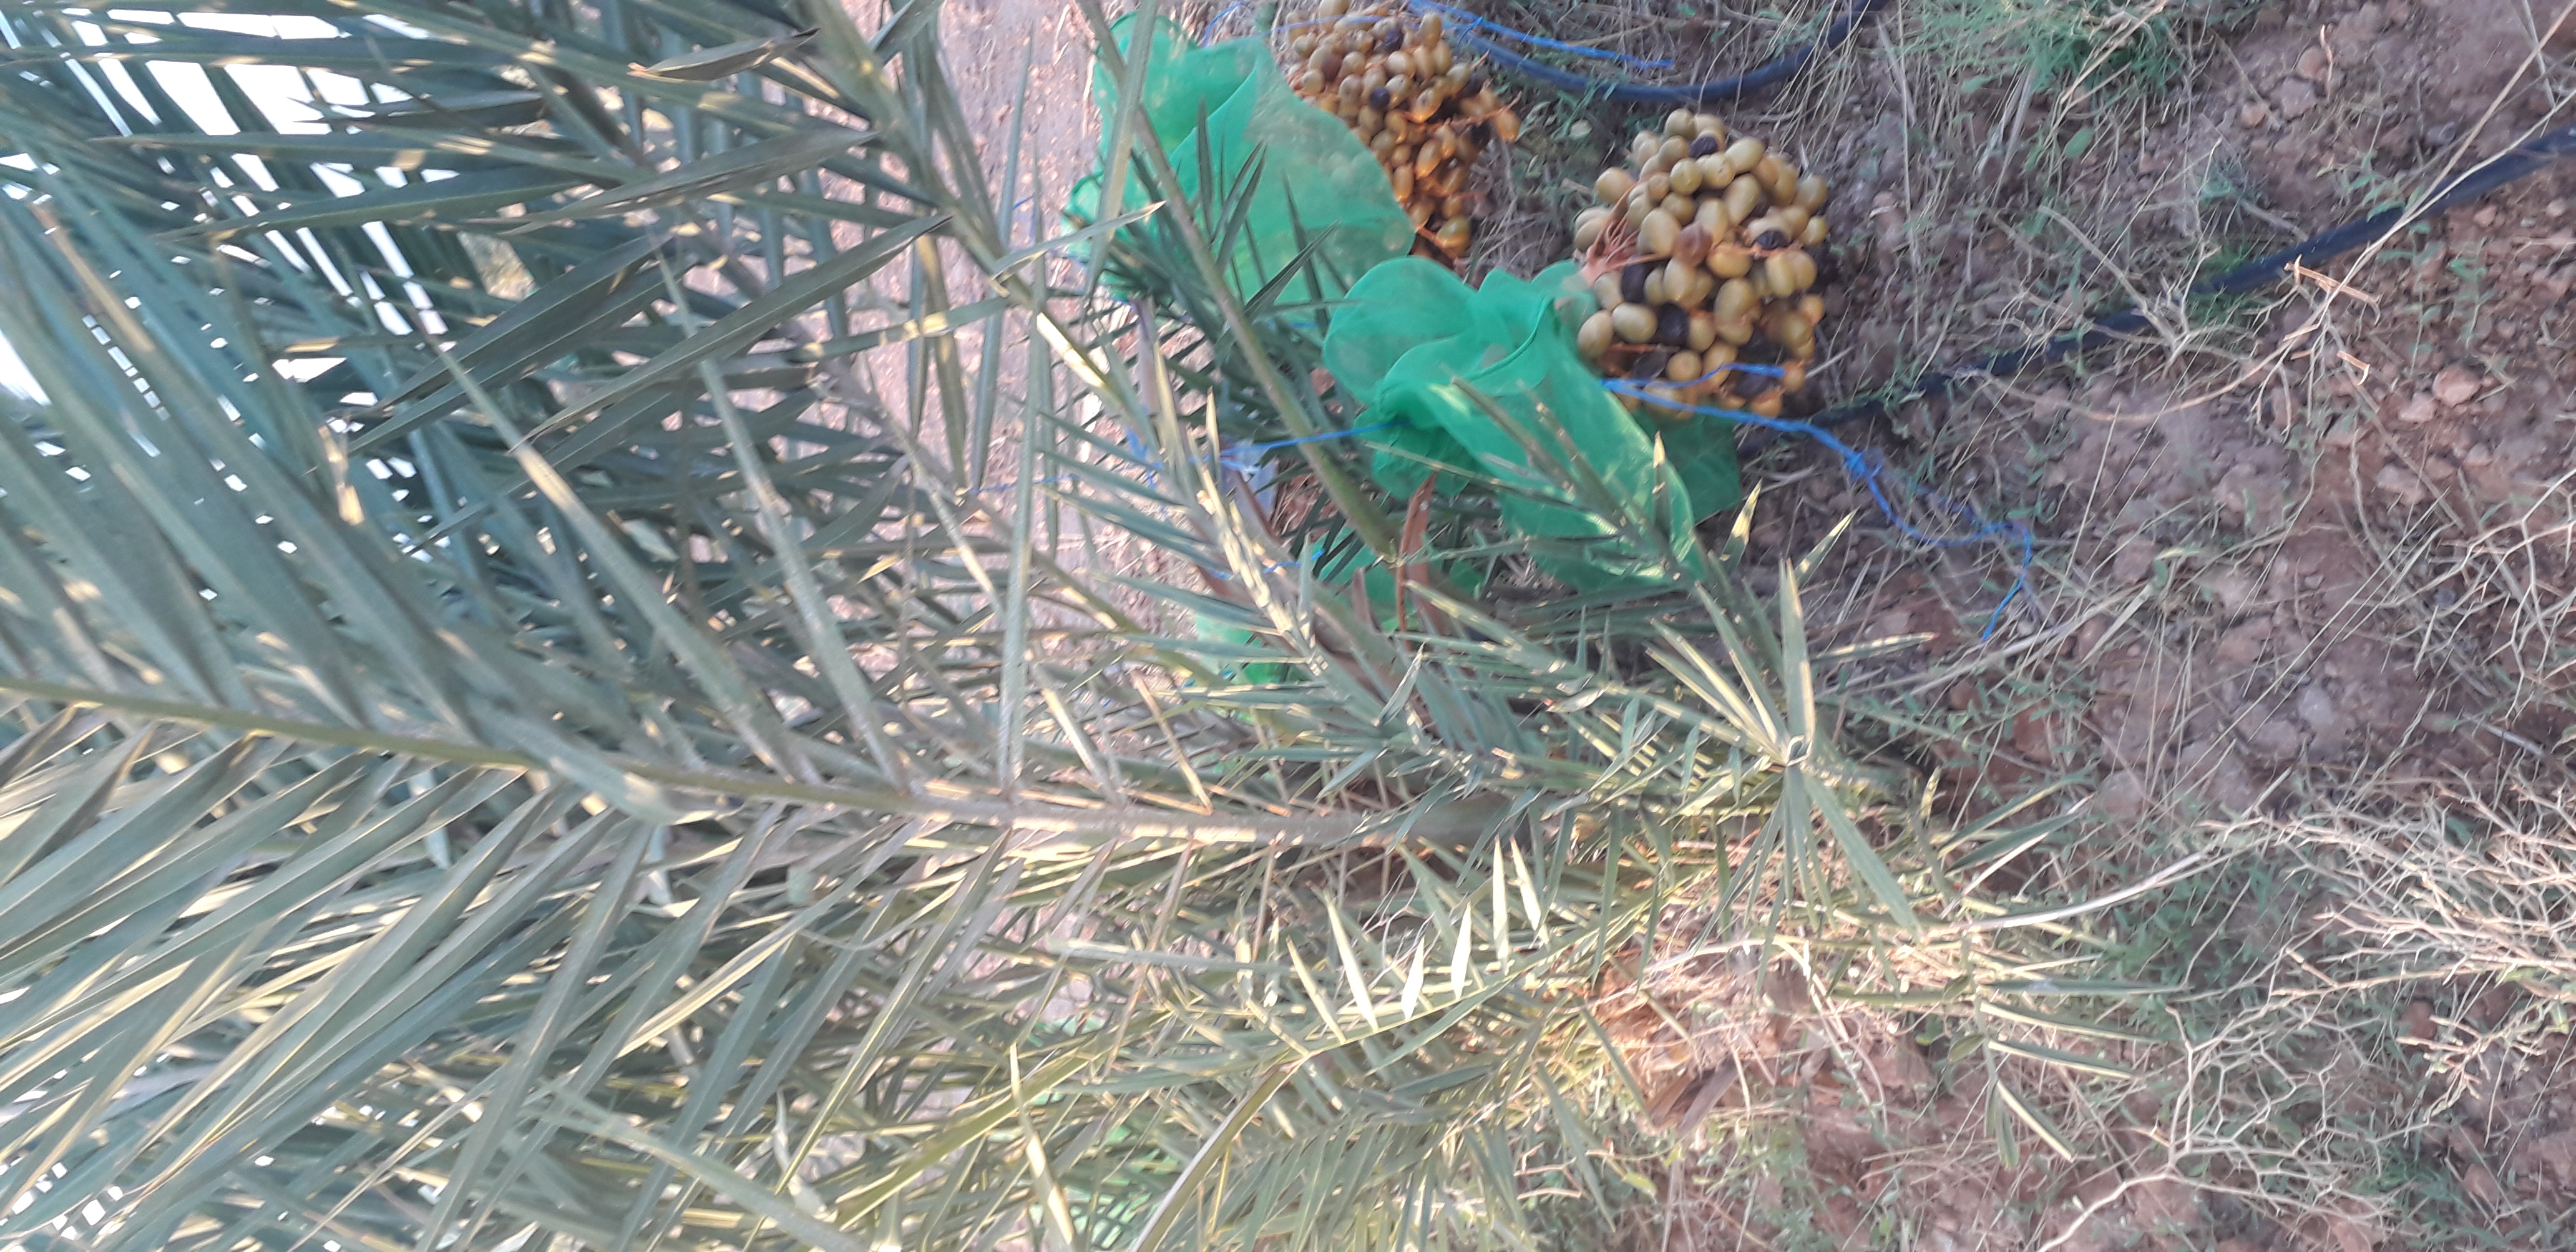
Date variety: Boufagous